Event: Nepal Earthquake
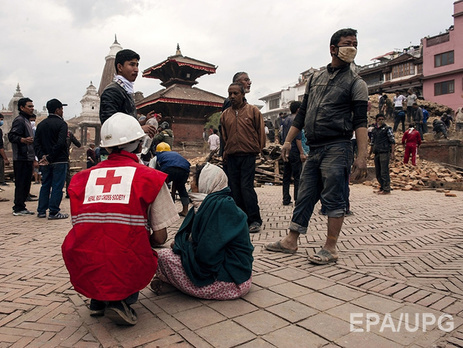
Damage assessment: damage